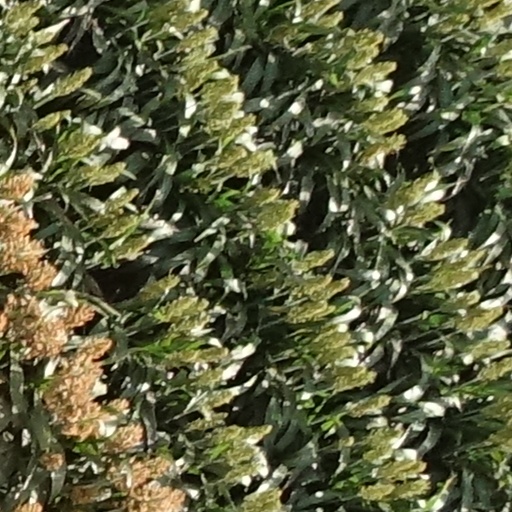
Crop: sorghum